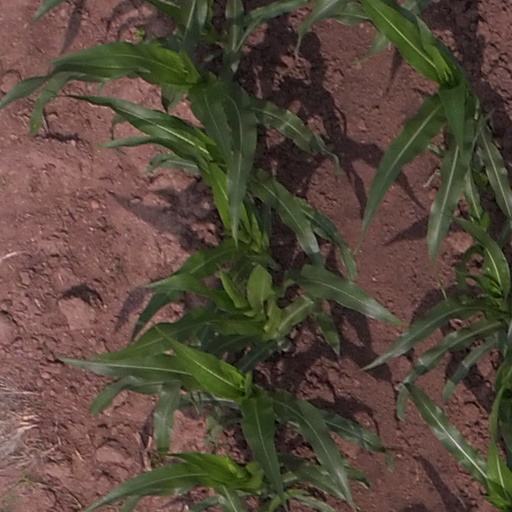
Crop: maize; corn